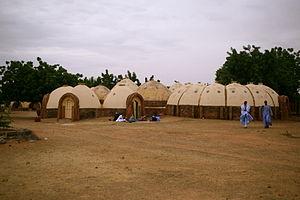
Hôpital Régional de Kaédi, Mauritanie. Architecte: Fabrizio Carola. Italiano: Ospedale Regionale di Kaedi, Mauritania. Architetto Fabrizio Carola.
Fabrizio Carola est un architecte italien contemporain ayant consacré la majorité de sa carrière à l'architecture bioclimatique de l'Afrique. Il a reçu le Prix Aga Khan d'architecture en 1995.
Kaédi est une ville du sud de la Mauritanie, l'un des plus gros centres urbains du pays et la capitale de la région du Gorgol. Elle est située sur la rive droite du fleuve Sénégal qui délimite la frontière entre la Mauritanie et le Sénégal – une localisation propice aux échanges commerciaux, mais qui place aussi la ville au cœur des tensions entre les communautés locales comme entre les deux pays, comme ce fut le cas lors du conflit sénégalo-mauritanien des années 1980.